Necking (engineering)

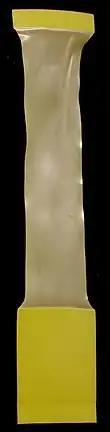
A polyethylene sample that has necked under tension

The tangent construction shown above is rarely used in interpreting the stress-strain curves of metals. However, it is popular for analysis of the tensile drawing of polymers. (since it allows study of the regime of stable necking). It may be noted that, for polymers, the strain is commonly expressed as a “draw ratio”, rather than a strain: in this case, extrapolation of the tangent is carried out to a draw ratio of zero, rather than a strain of -1.